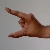
The image shows a hand gesture representing the letter 'Z' in Indian Sign Language.